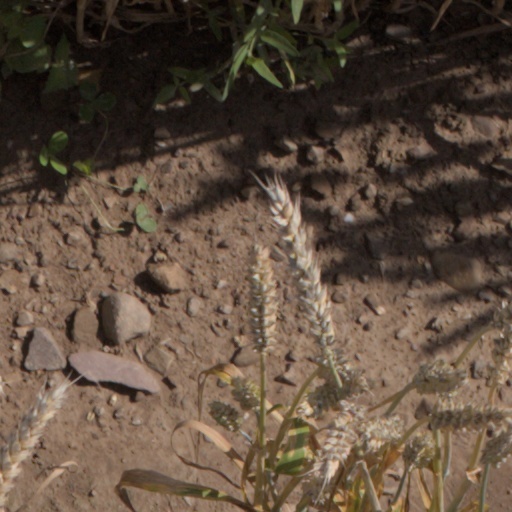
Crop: wheat